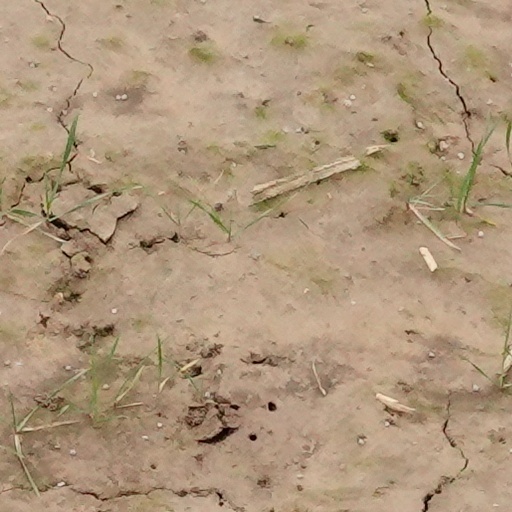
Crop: wheat